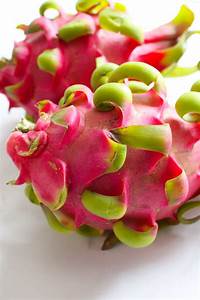
Label: Dragonfruit